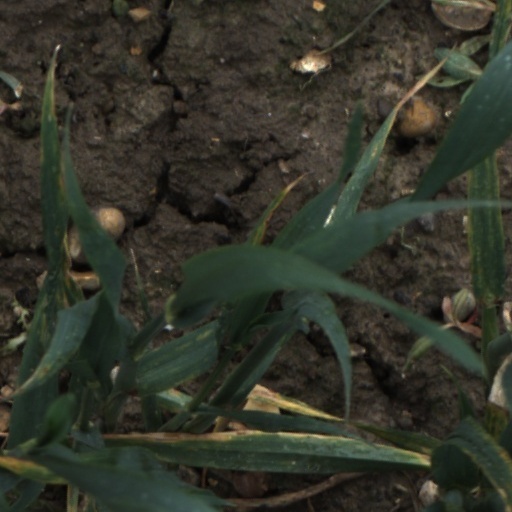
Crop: wheat